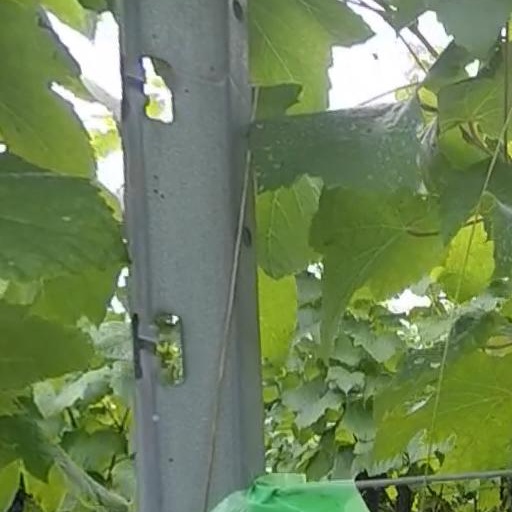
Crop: grape